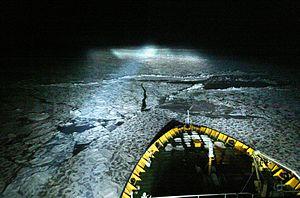
En Suède, la flotte de brise-glace est, en 2012, composée de dix navires qui interviennent le long des côtes afin de permettre aux navires marchands d'accéder aux ports suédois toute l'année. Leur activité s'étend normalement de la nouvelle année à la fin du mois de mai. Les brise-glace ont fait leur apparition en Suède à la fin du XIXᵉ siècle, et depuis 1926 ils sont placés sous le contrôle de l'État au travers de l'administration maritime suédoise. La direction des brise-glace a son siège à Norrköping.